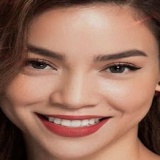
ca sĩ Hồ Ngọc Hà